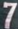
Number: 7